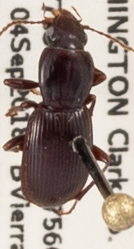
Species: Pterostichus pumilus
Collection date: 2018-09-04
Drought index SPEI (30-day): -0.348
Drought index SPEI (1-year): -0.556
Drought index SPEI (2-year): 0.71